Ghost

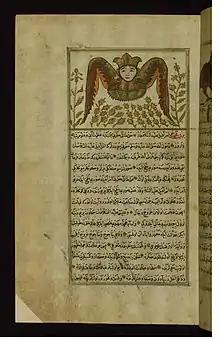
Muhammad ibn Muhammad Shakir Ruzmah-'i Nathani – A Soul Symbolized as an Angel

David Turner, a retired physical chemist, suggested that ball lightning could cause inanimate objects to move erratically.